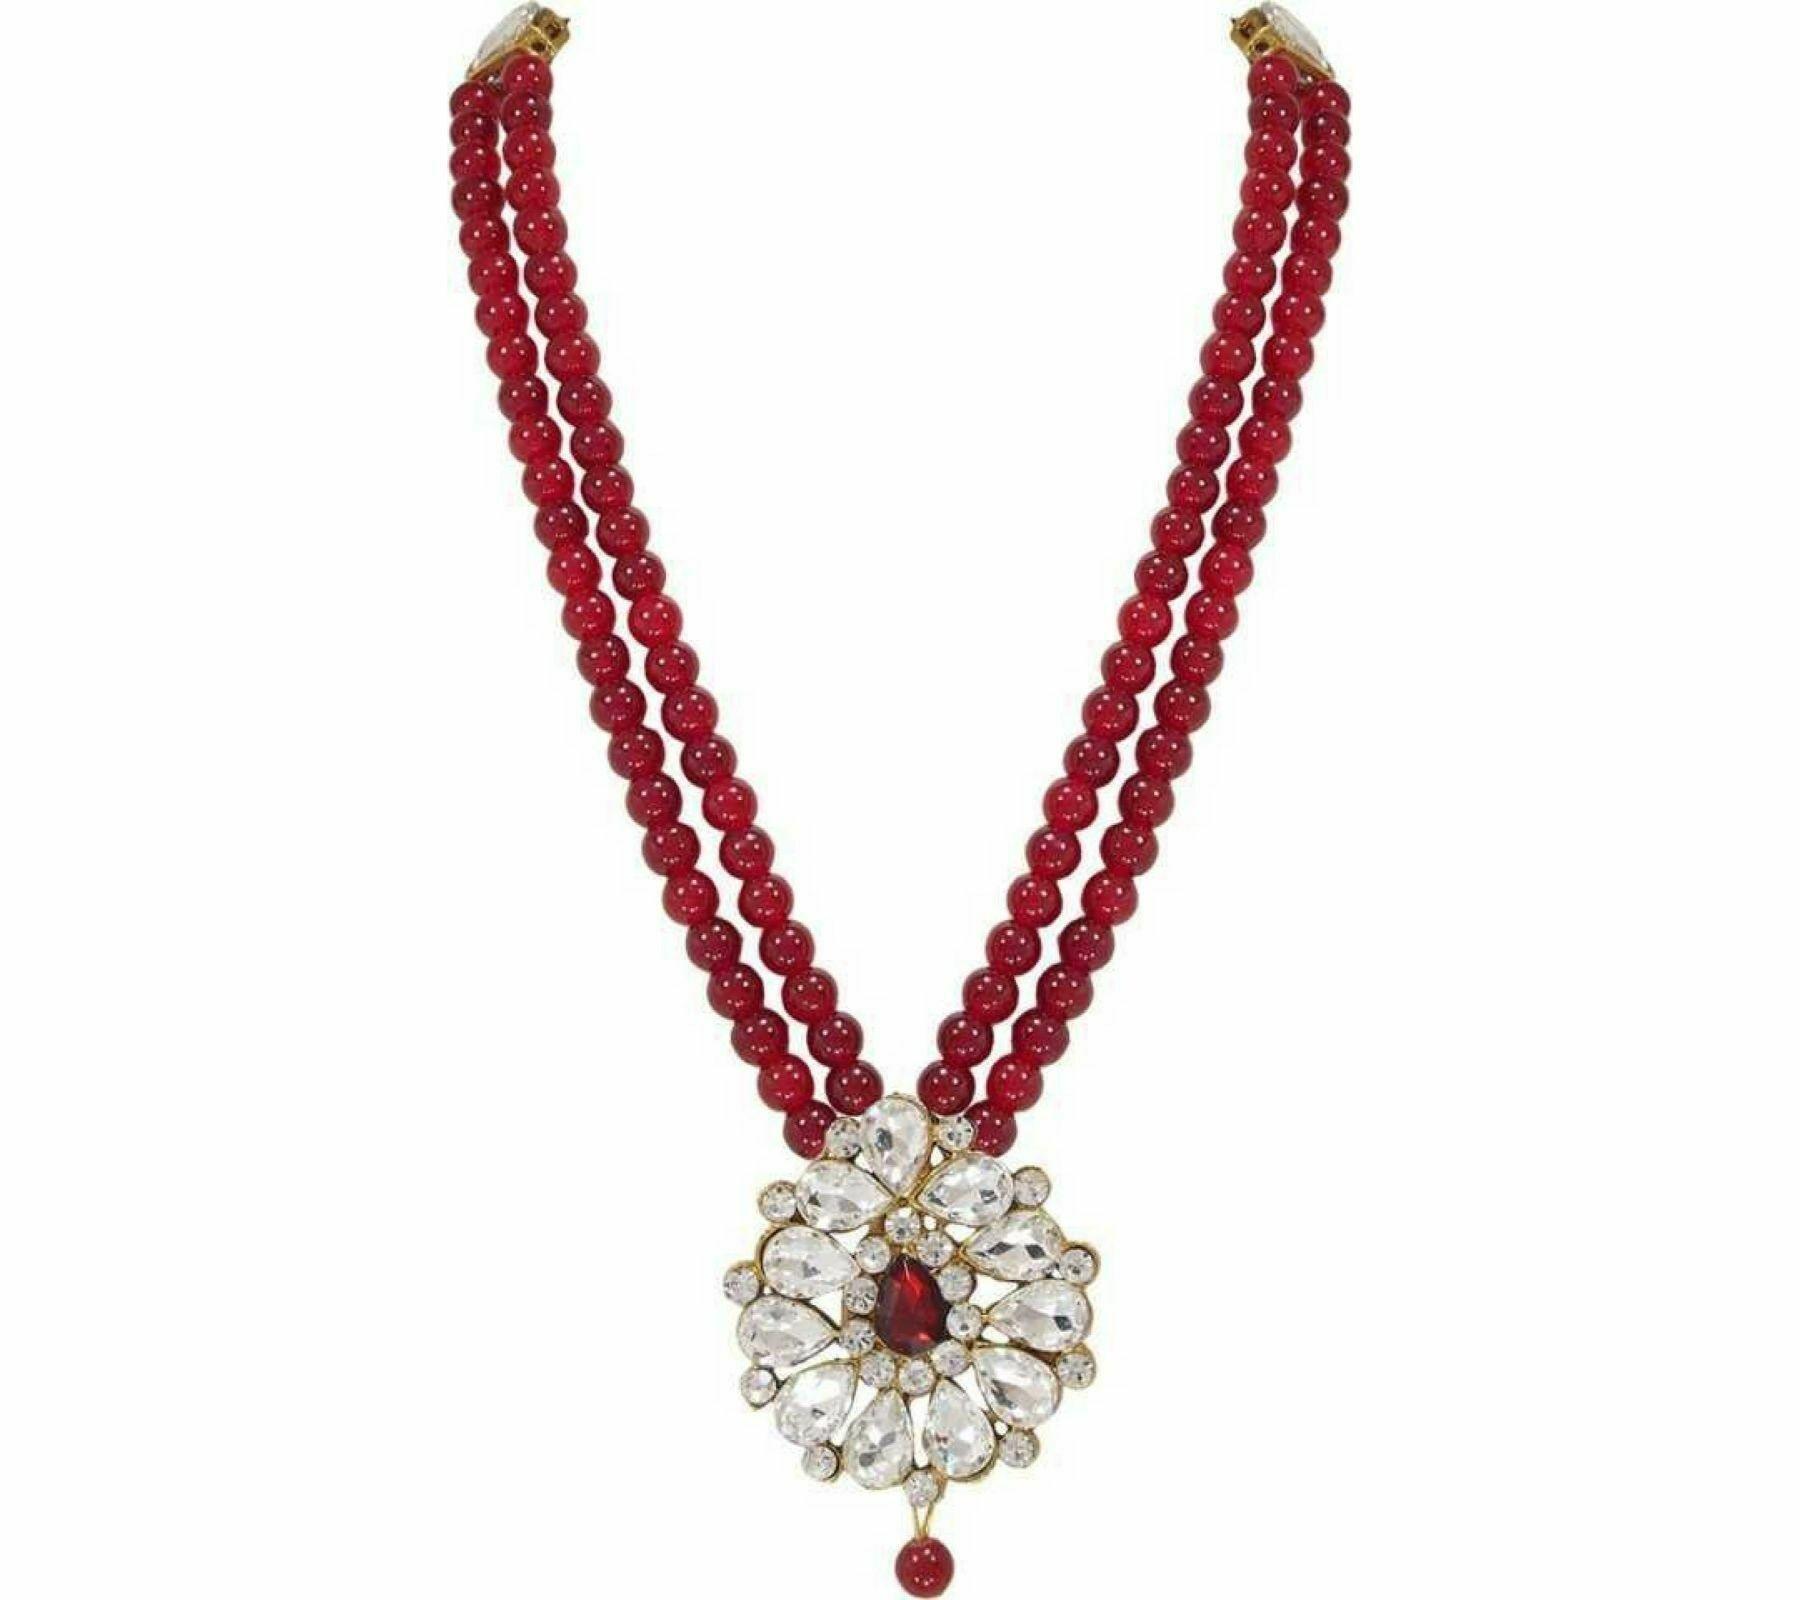
Gyaan Jewels Handmade Gold Plated Alloy Earring and Necklace Set Maroon Free Size
Type: Necklaces
Brand: Gyaan Jewels
Price: Rs. 299
Gyaan Jewels Handmade Gold Plated Alloy Earring and Necklace Set Maroon
Features: These are very easy to use being lightweight and has a design which makes it very comfortable,Superior quality and skin friendly,Made from premium quality material this product assures to remain in its original glory even after years of usage,Perfect gift ideal valentine, birthday, anniversary gift your loved ones
Included: 1 Necklace, 1 pair Earrings